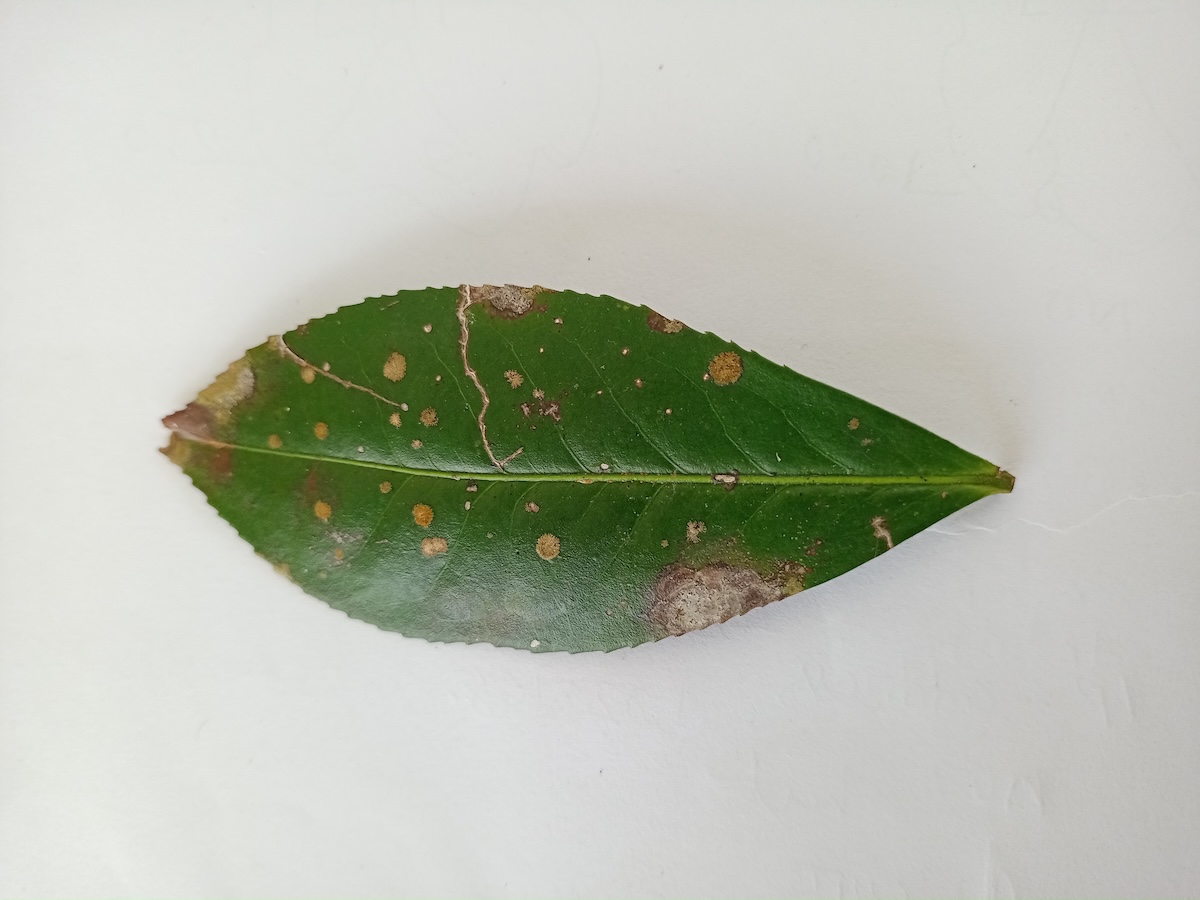
Label: Brown Blight